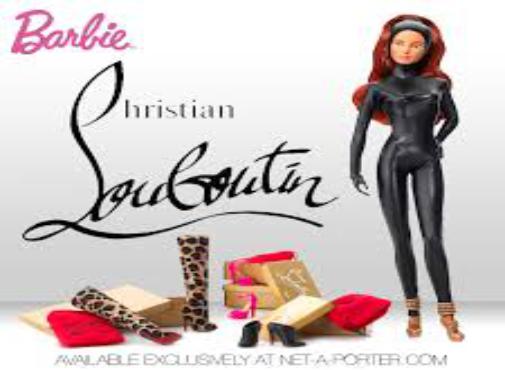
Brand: Christian Louboutin
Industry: Clothes